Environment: real
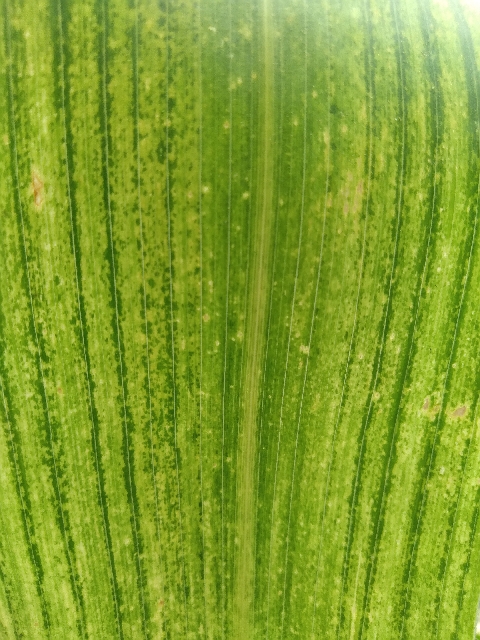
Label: lethal_necrosis